John A. Haydon

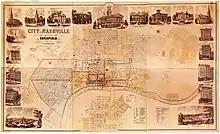
City Engineer Haydon's map of Nashville in 1860

Haydon lived in Nashville, Tennessee, in 1860, during this period as the civil engineer for the city of Nashville, Tennessee.